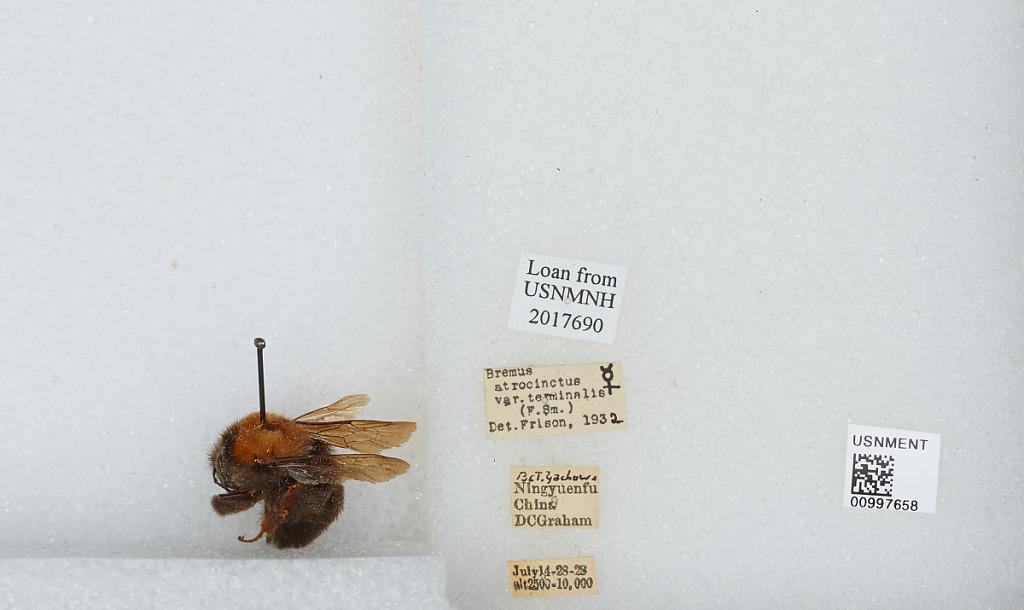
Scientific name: Bombus (Festivobombus) festivus Smith
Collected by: D. Graham
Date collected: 1928-7-14
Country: China
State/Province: Sichuan
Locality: Between Yucheng and Xichang
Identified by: Frison